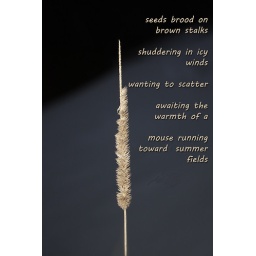
seeds brood on brown stalksshuddering in icy windswanting to scatterawaiting the warmth of amouse running toward summer fields